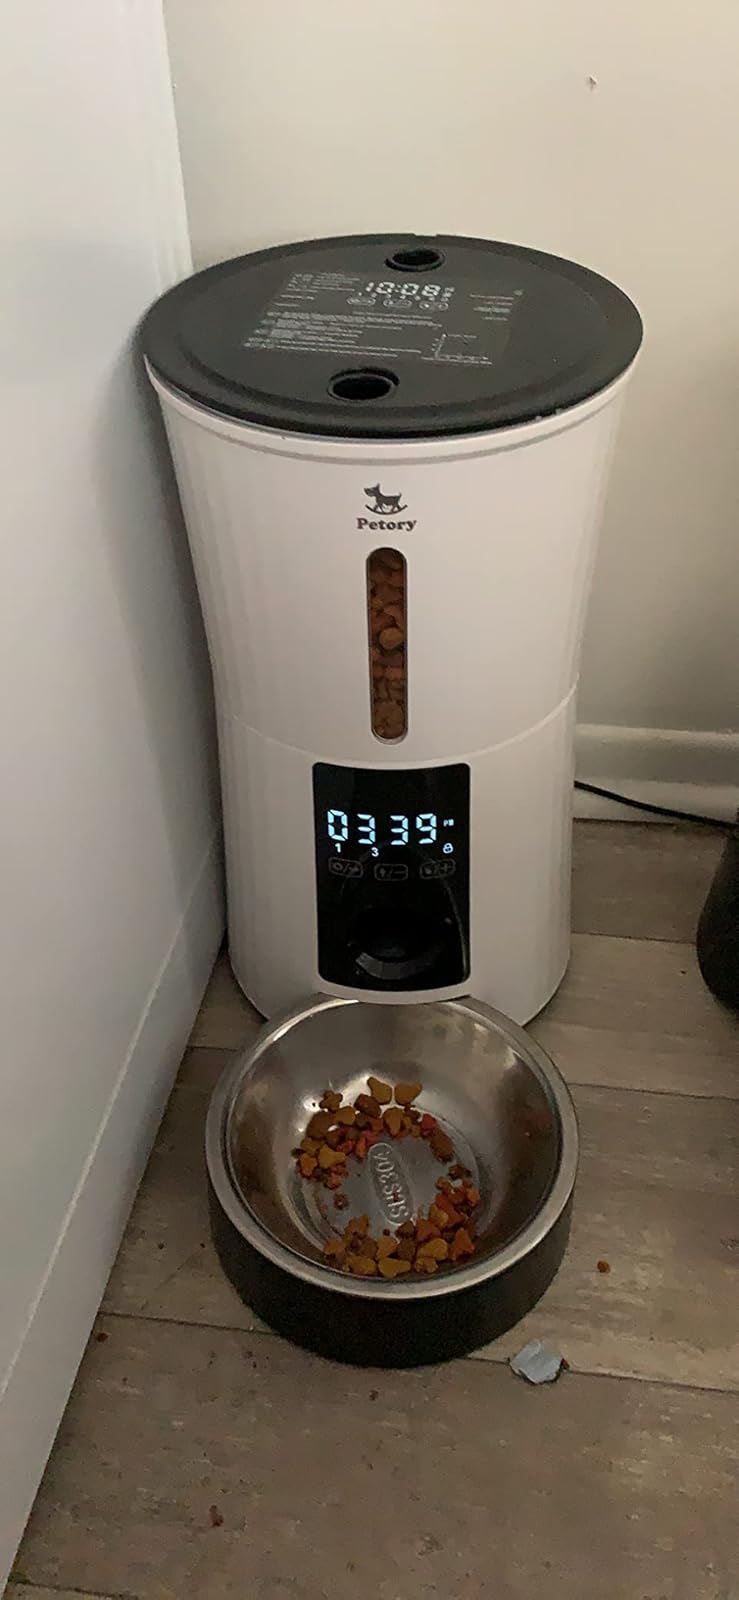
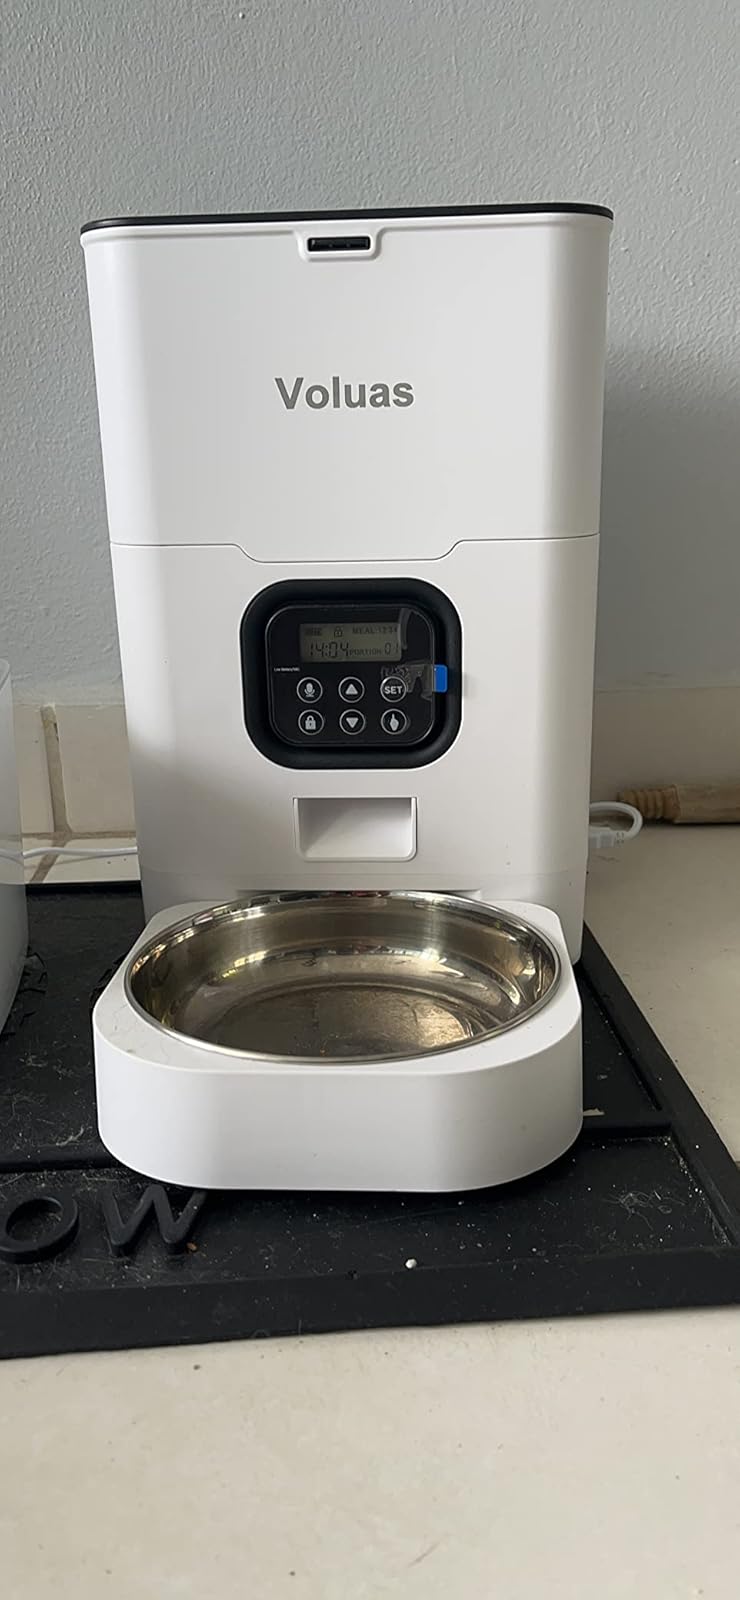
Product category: items_feeder
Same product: no